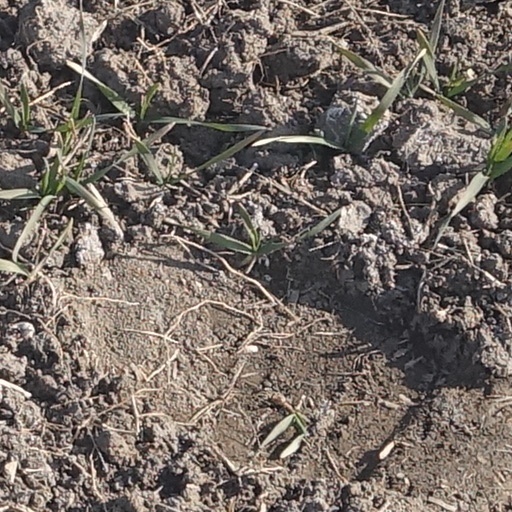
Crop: wheat